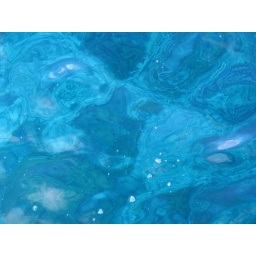
Crystal clear water of the Great Barrier Reef near Cairns Australia